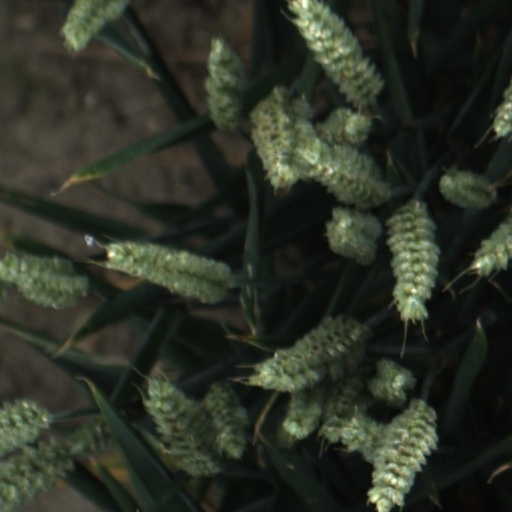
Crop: wheat